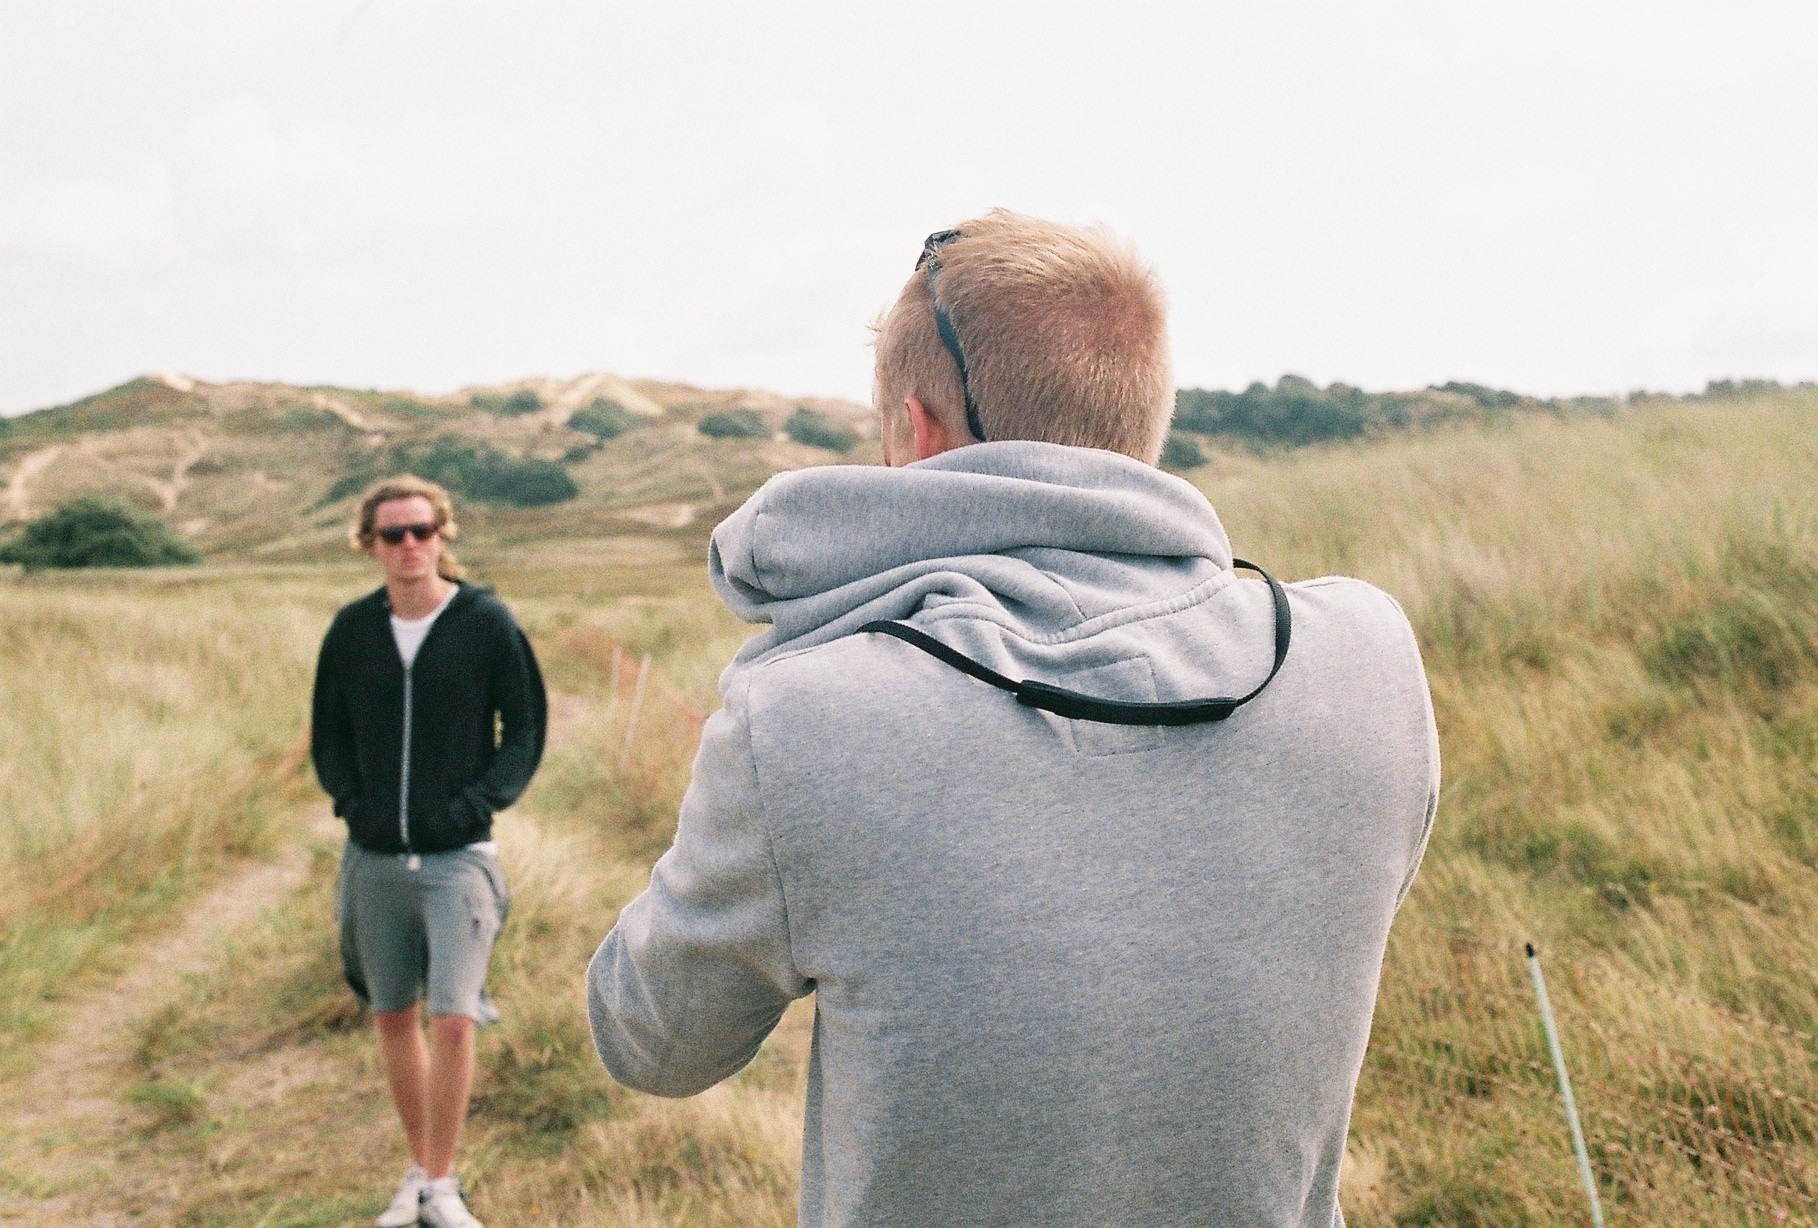
man, walking, person, adventure, male, interaction